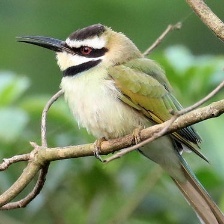
Species: WHITE THROATED BEE EATER
Scientific name: MEROPS ALBICOLLIS
ImageNet parent category: bee_eater